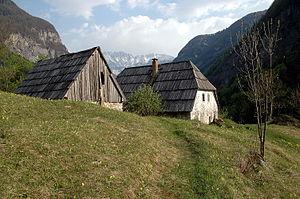
Le parc national du Triglav est le seul parc national de Slovénie. Il tire son nom de la plus haute montagne du pays, le Triglav, située au centre du parc. Le sommet culmine à une altitude de 2 864 mètres. Le parc est localisé au nord-ouest du pays, non loin des frontières autrichienne et italienne. Il couvre la partie orientale des Alpes juliennes, sur environ 4 % du territoire de la Slovénie avec environ 840 km². La création de la première zone protégée du parc remonte à 1924. Il permet non seulement la conservation mais favorise aussi la réalisation de nombreuses recherches scientifiques.